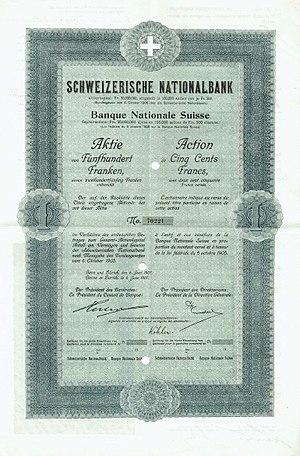
La Banque nationale suisse est la banque centrale de la Suisse.